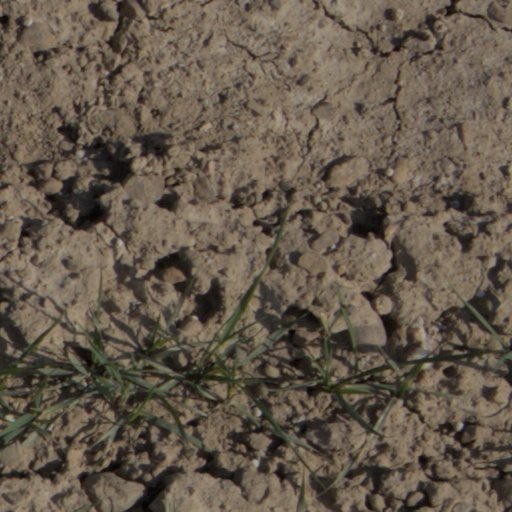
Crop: wheat